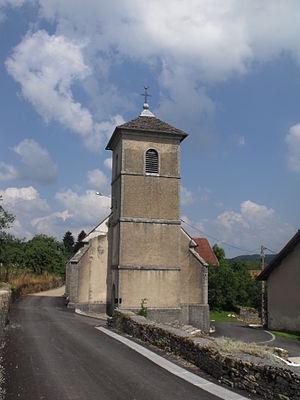
Eglise de Fleurey, Doubs, France
Fleurey est une commune française située dans le département du Doubs en région Bourgogne-Franche-Comté.